Burmese cuisine

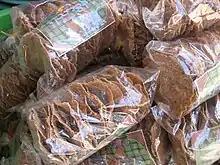
Dried fermented bean cakes called "pè bok" are grilled or fried in Shan cooking.

Broadly speaking, Burmese cuisine is divided between the culinary traditions of Upper Myanmar, which is inland and landlocked; and Lower Myanmar, which is surrounded by numerous rivers, river deltas, and the Andaman Sea. Variations between regional cuisines are largely driven by the availability of fresh ingredients. Myanmar's long coastline has provided an abundant source of fresh seafood, which is particularly associated with Rakhine cuisine. Southern Myanmar, particularly the area around Mawlamyaing, is known for its cuisine, as the Burmese proverb goes: "Mandalay for eloquence, Yangon for boasting, Mawlamyaing for food."